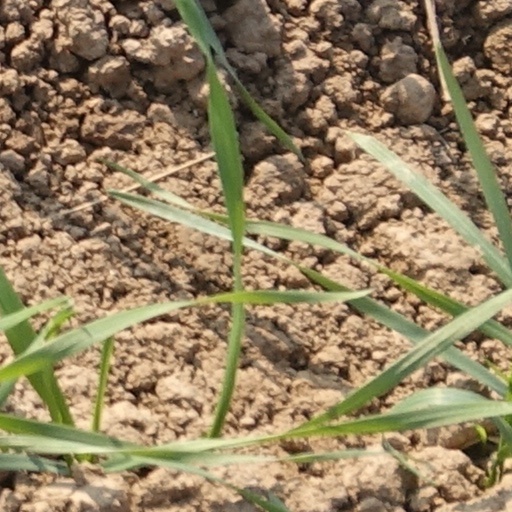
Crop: wheat